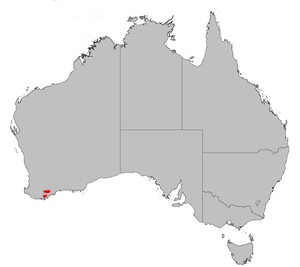
Banksia brownii, le banksia de Brown, connu en Australie sous le nom de Banksia à feuilles plumeuses, est une espèce d'arbrisseau de la famille des Proteaceae. Originaire du Sud-Ouest de l'Australie-Occidentale, c'est une plante décorative par ses belles feuilles plumeuses et ses grands épis floraux rouge-brun. Elle se présente habituellement sous la forme d'un arbrisseau droit d'environ deux mètres de haut, mais peut aussi prendre la forme d'un petit arbre ou d'un arbrisseau bas étalé. Récoltée pour la première fois en 1829 et décrite l'année suivante, l'espèce est classée dans le genre Banksia sous-genre Banksia, section Oncostylis, série Spicigerae. Il en existe deux formes génétiquement distinctes.